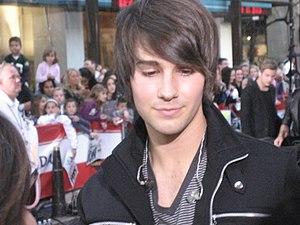
James David Maslow, né le 16 juillet 1990 à New York, est un acteur, chanteur et danseur américain. Il est surtout connu pour son rôle de James Diamond dans Big Time Rush sur Nickelodeon et Gulli.